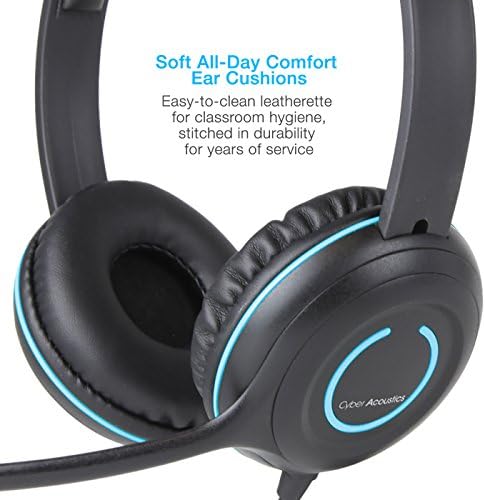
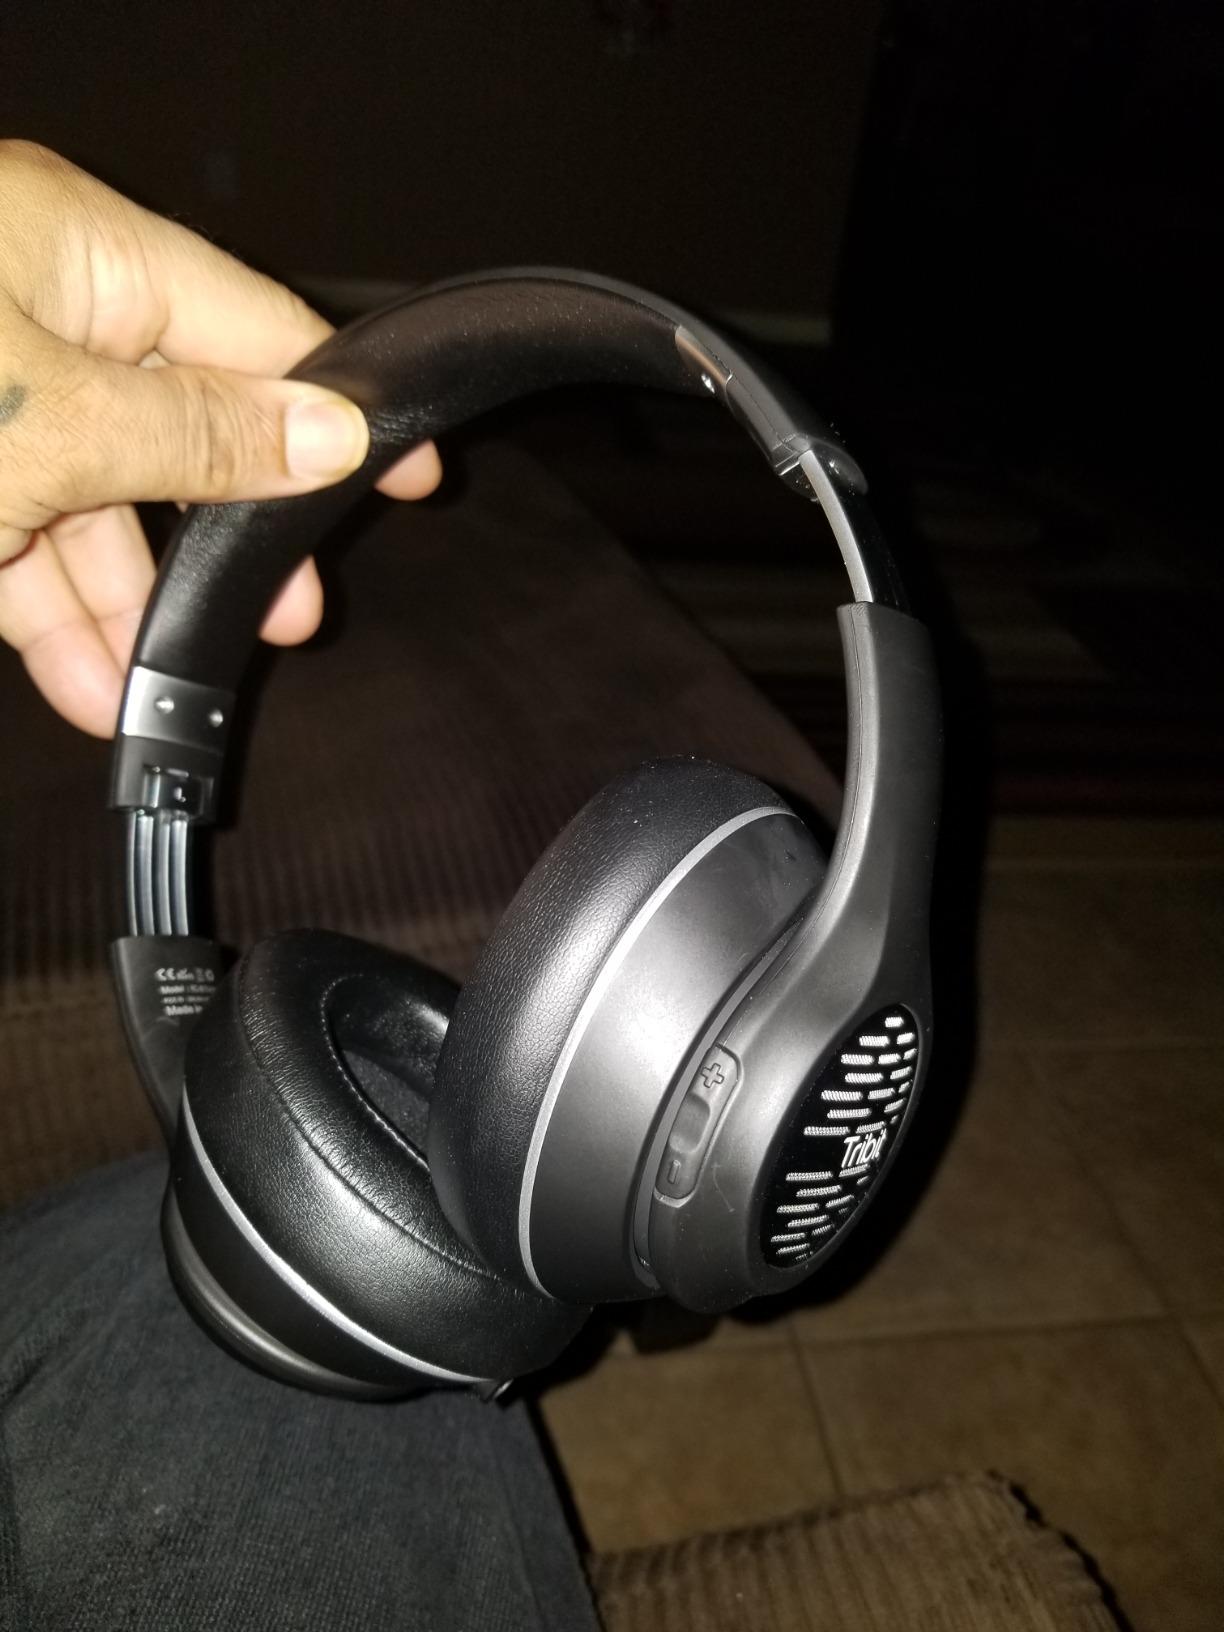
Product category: headphones
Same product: no